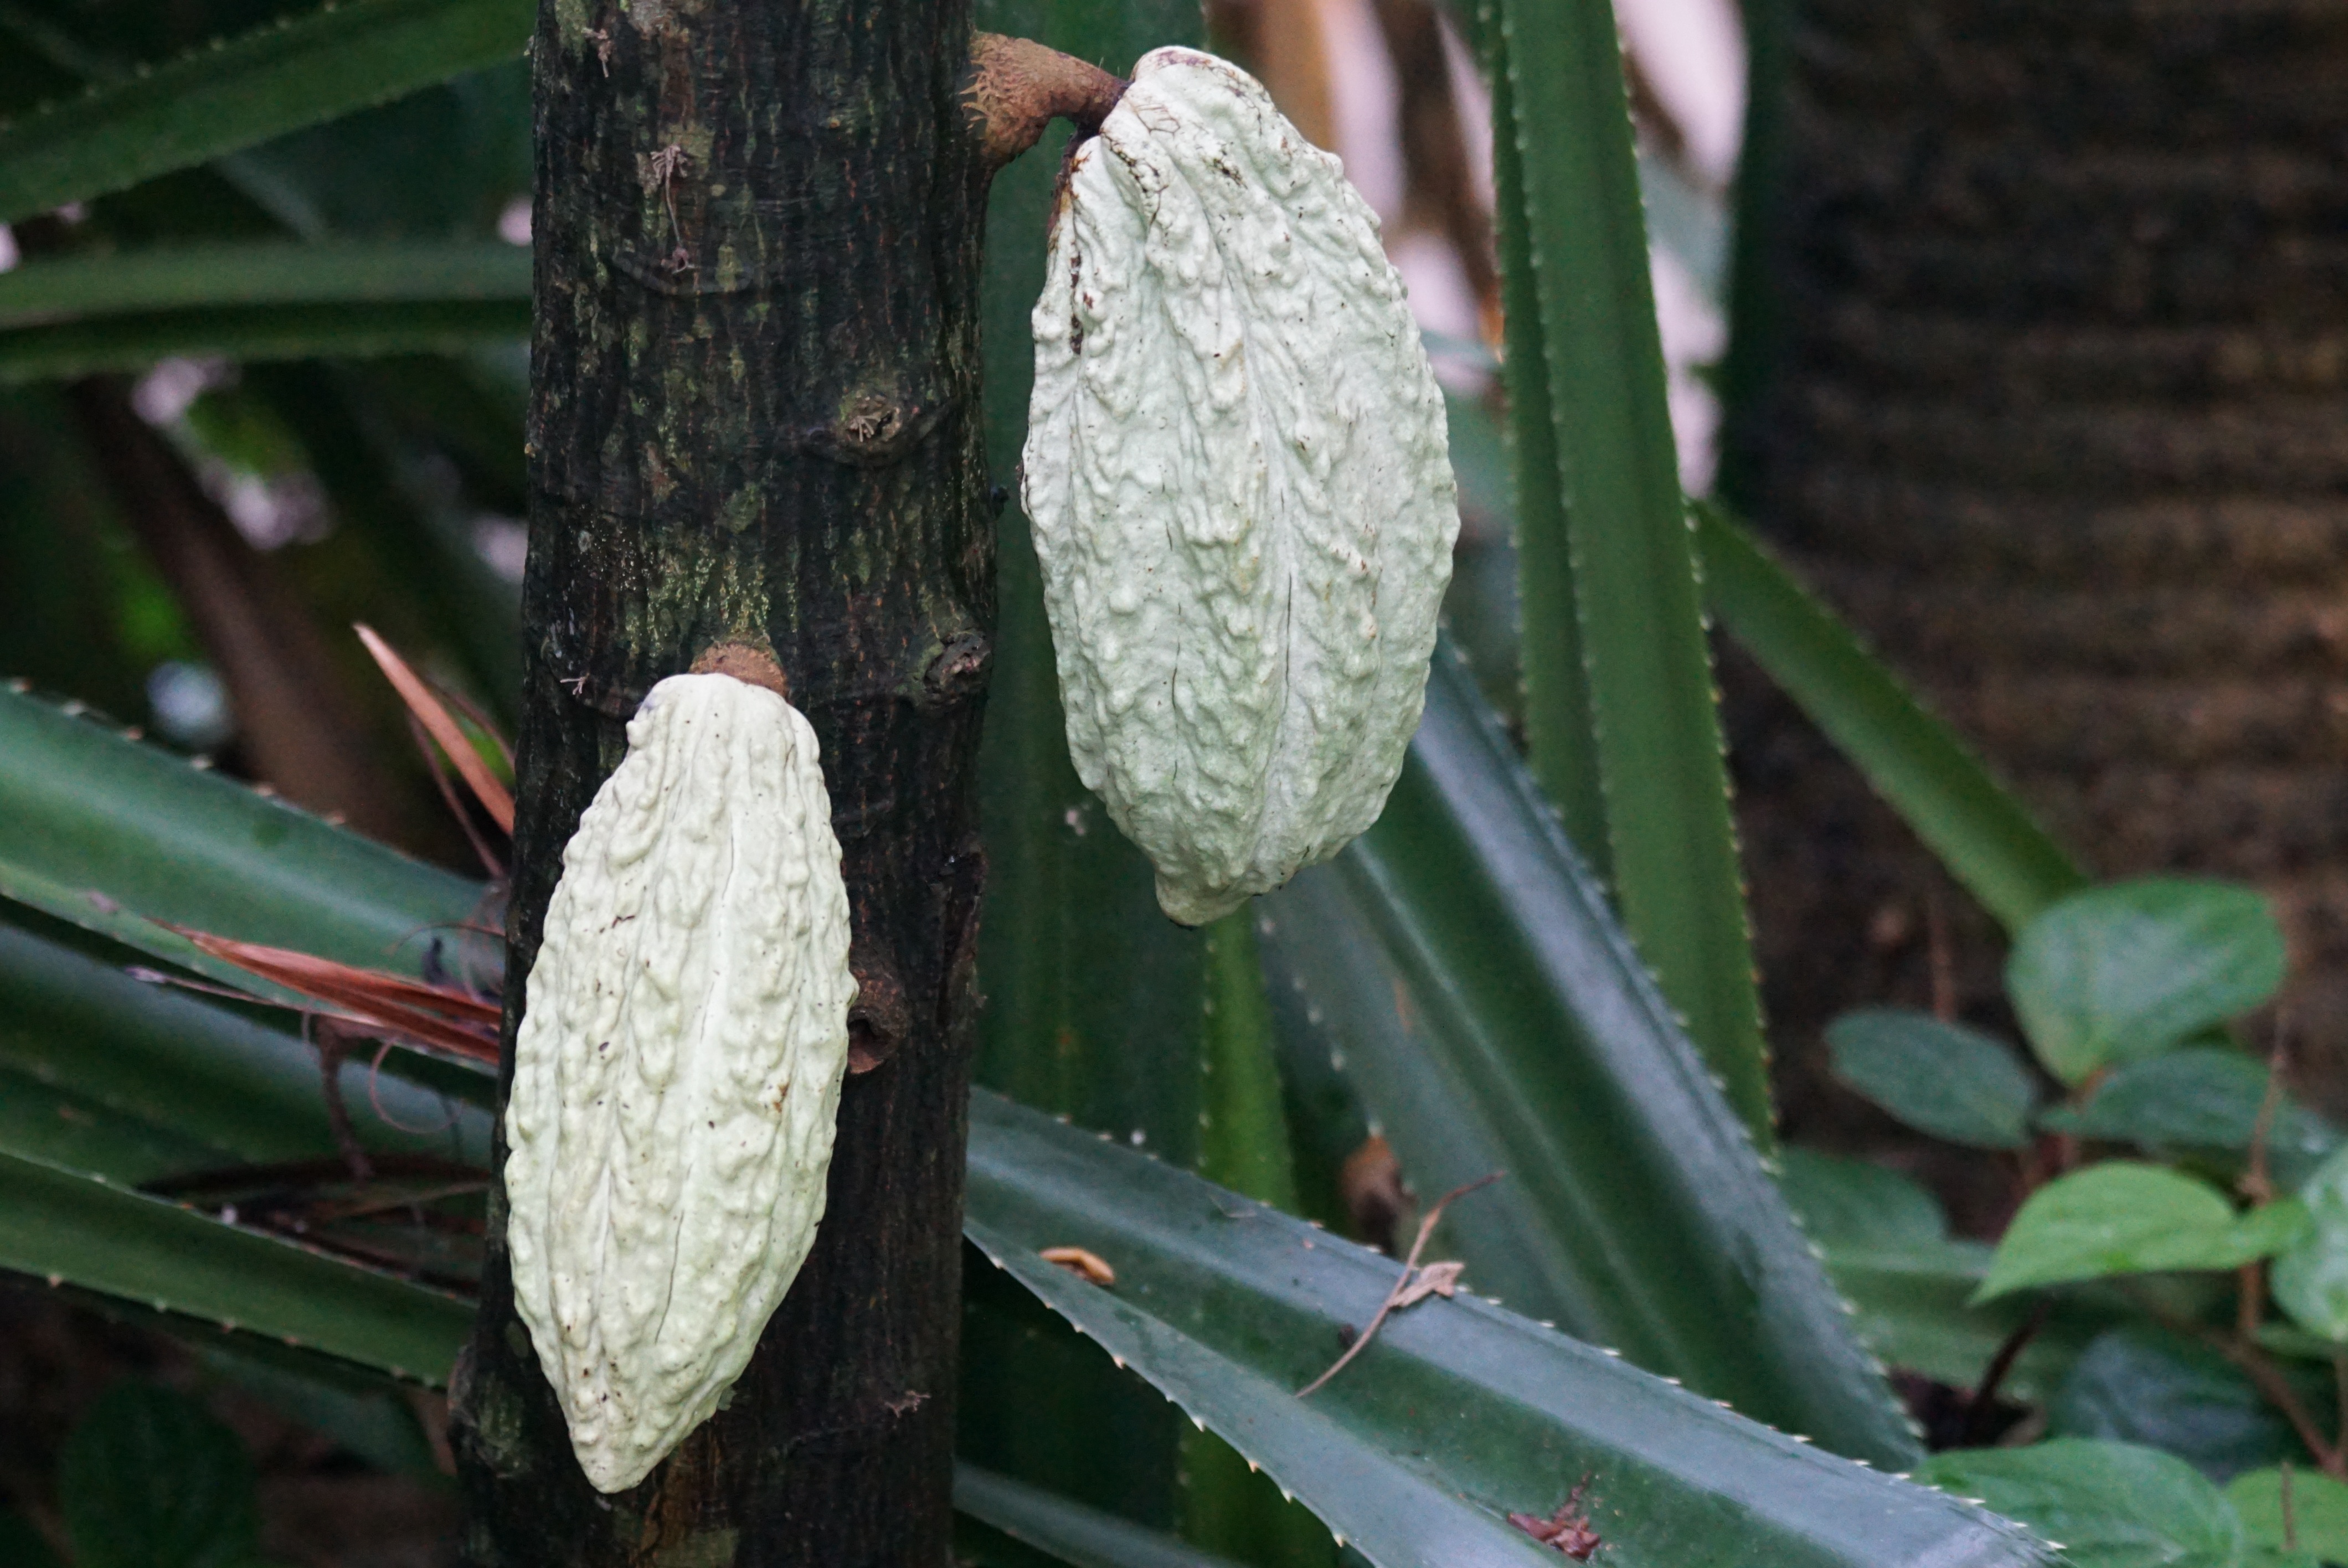
plant, fruit, leaf, flower, food, green, produce, tropical, botany, flora, fauna, cocoa, seeds, shrub, flowering plant, plant stem, land plant